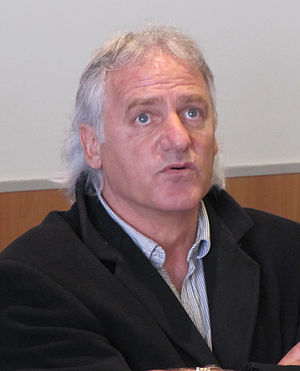
Pierrick Hiard
Pierrick Hiard er en tidligere fransk fodboldspiller.